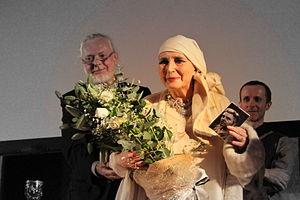
Valentina Cortese est une actrice italienne née le 1ᵉʳ janvier 1923 à Milan et morte le 10 juillet 2019 dans la même ville.